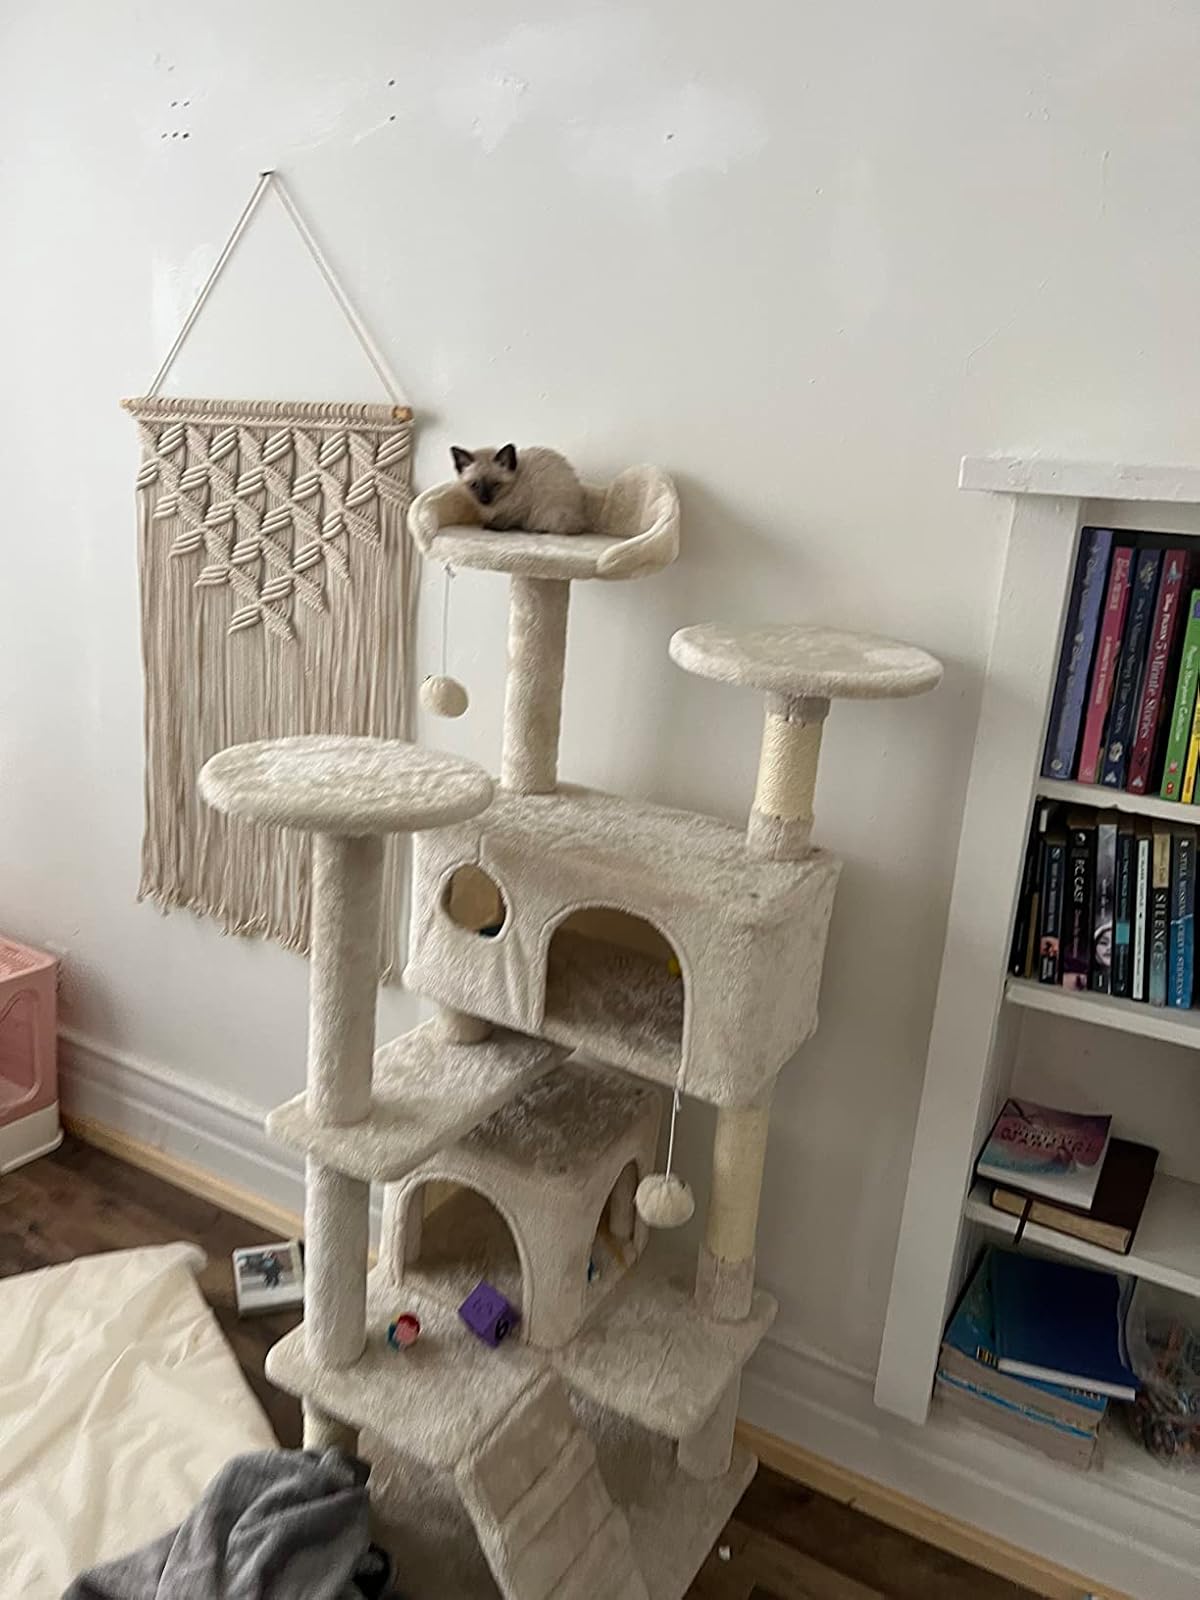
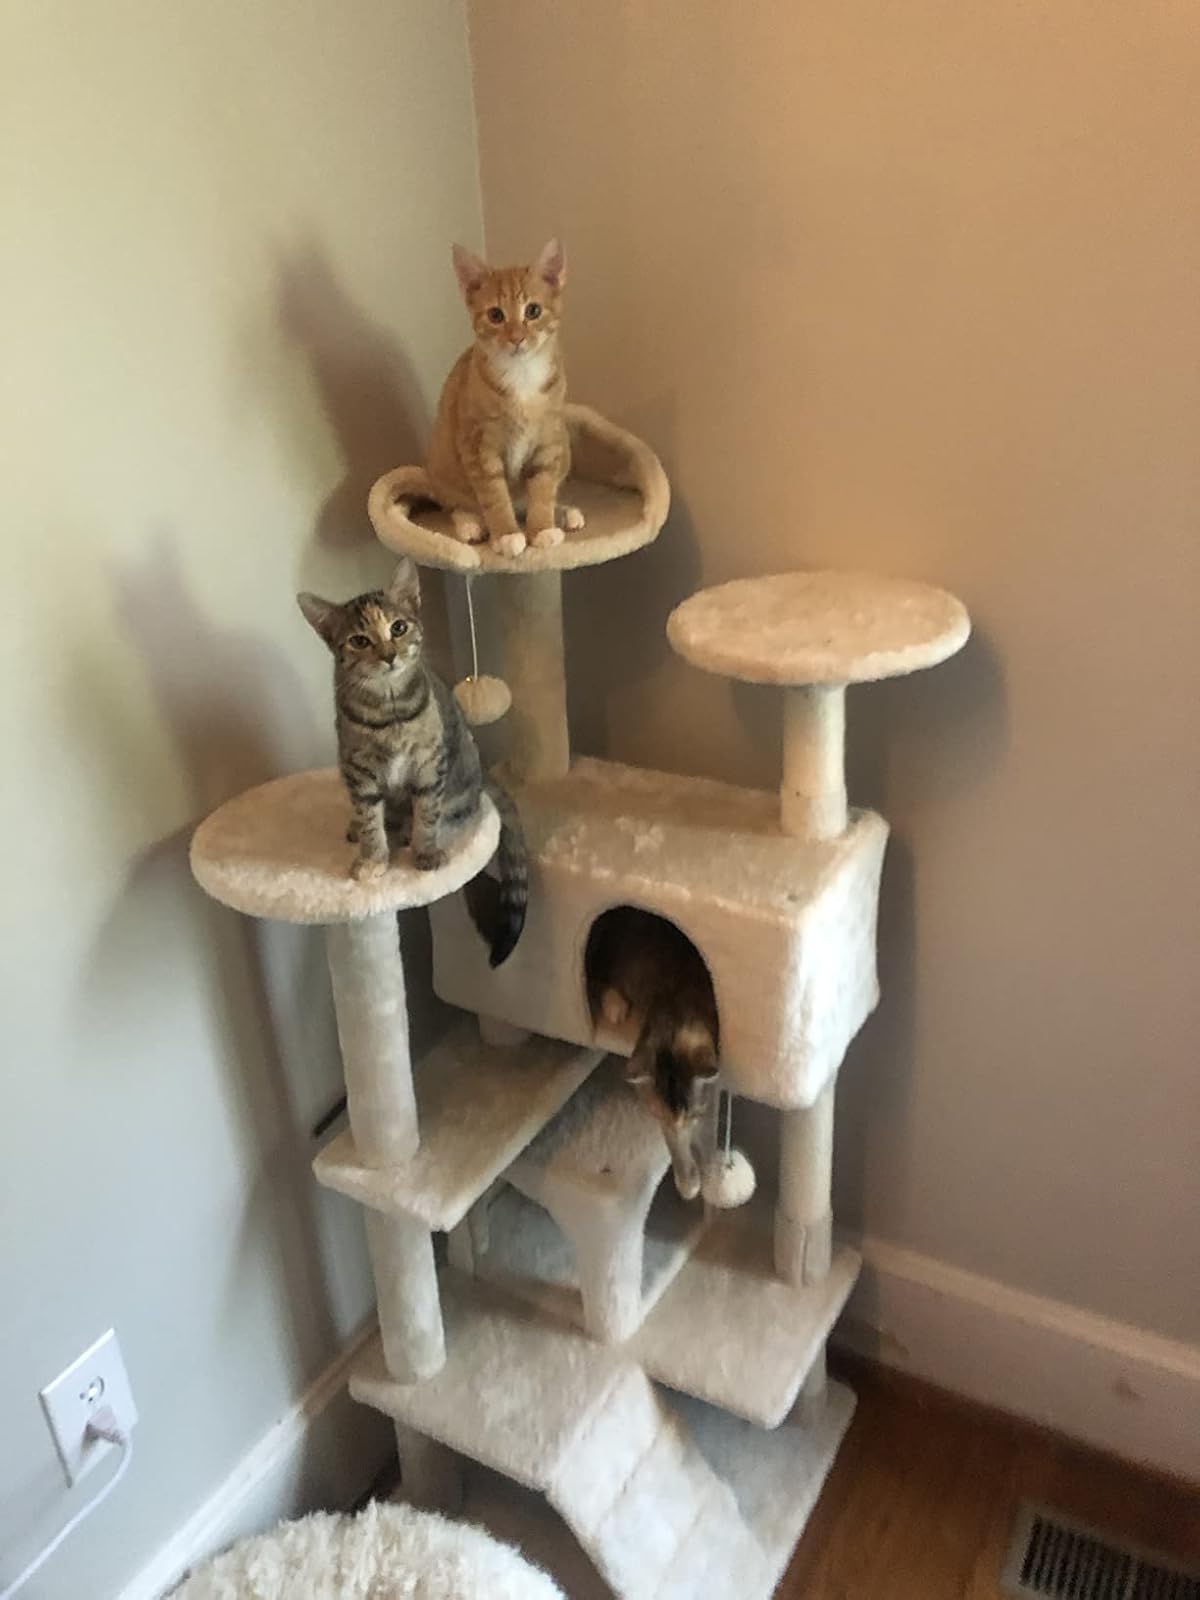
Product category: items_cat tree
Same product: yes